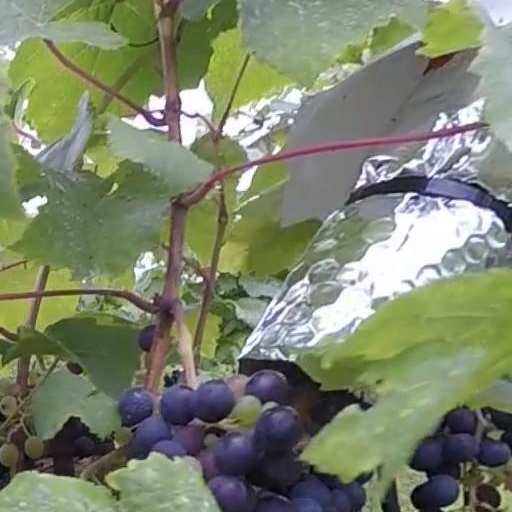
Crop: grape